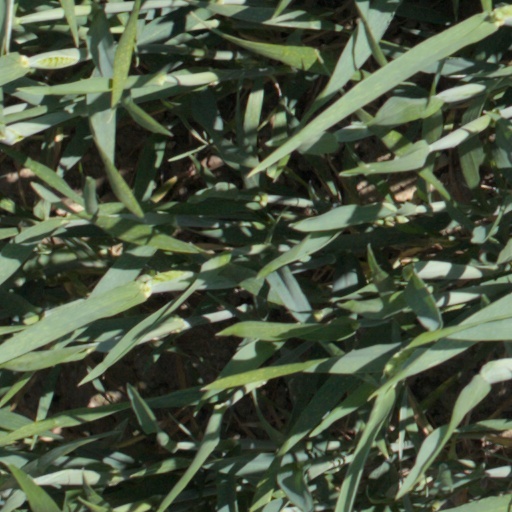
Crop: wheat